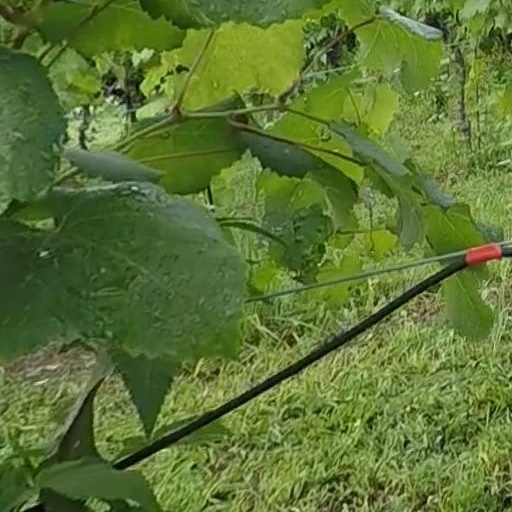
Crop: grape